Pat Ryan (executive)

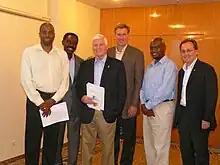
Pat Ryan front-and-center with his Chicago 2016 team

After graduating from Northwestern University, Ryan immediately joined Penn Mutual's Chicago office as a life insurance agent. In 1962, he founded the first Finance and Insurance (F&I) department at Dick Fencl Chevrolet in suburban Chicago, selling insurance products on behalf of Continental Casualty Company, now the primary subsidiary of CNA Financial. This move "forever changed how auto dealerships operate" and in 1964, Ryan founded Pat Ryan & Associates, a brokerage and underwriting agency. By 1968, the firm was selling $15 million in premiums a year. Ryan borrowed money to buy a dormant insurance company, enabling him to underwrite the products his company was selling. This move transformed Pat Ryan & Associates into a nationwide business, and in 1971, with $25 million in annual sales, he took the firm public. The stock offering helped raise capital to meet Ryan's long term goal: "diversification from a single line of insurance to multiple insurance products".